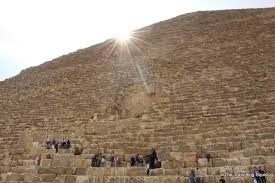
Landmark: Pyramids of Giza